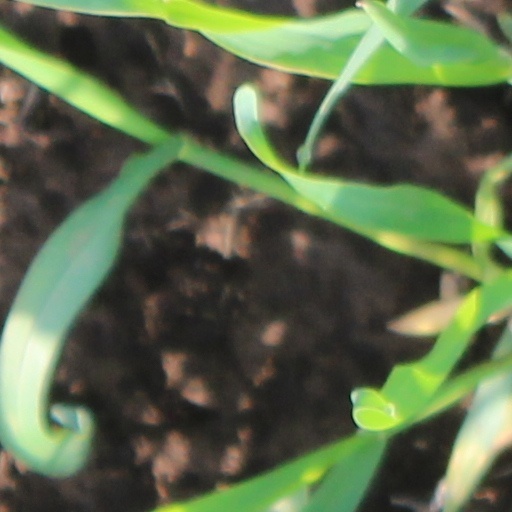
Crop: wheat